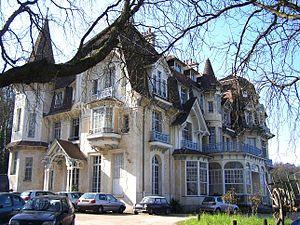
Château de Prunay à Louveciennes (Yvelines, France)
Louveciennes, anciennement appelé Luciennes, est une commune française située dans le département des Yvelines en région Île-de-France. Louveciennes appartient au canton du Chesnay.